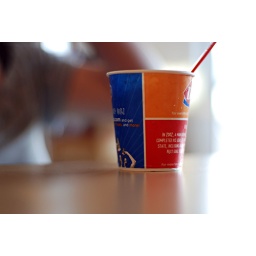
in salem coming back from eugene road trip to black sheep gathering